Describe the emotion expressed in this image:  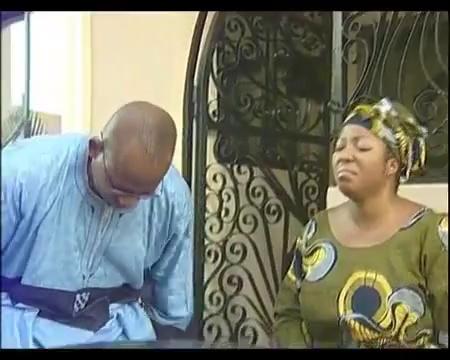
This person displays Suffering, valence and arousal with low intensity.